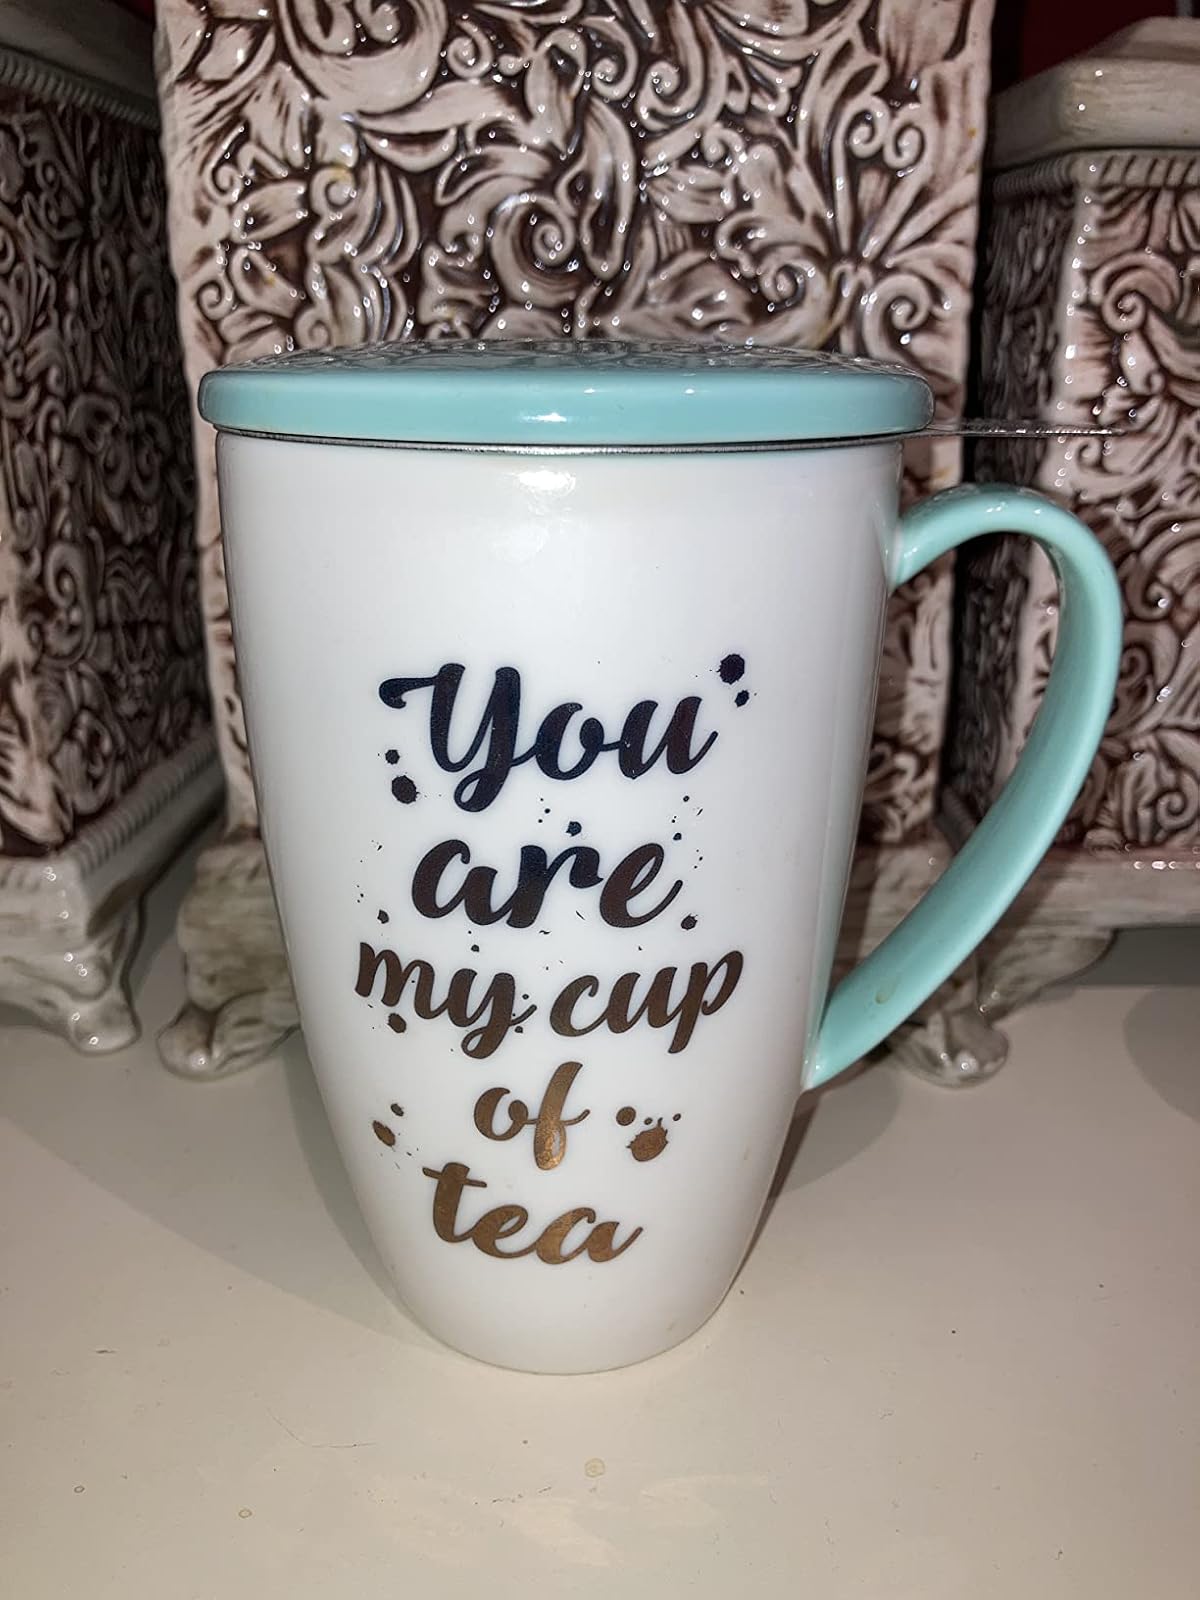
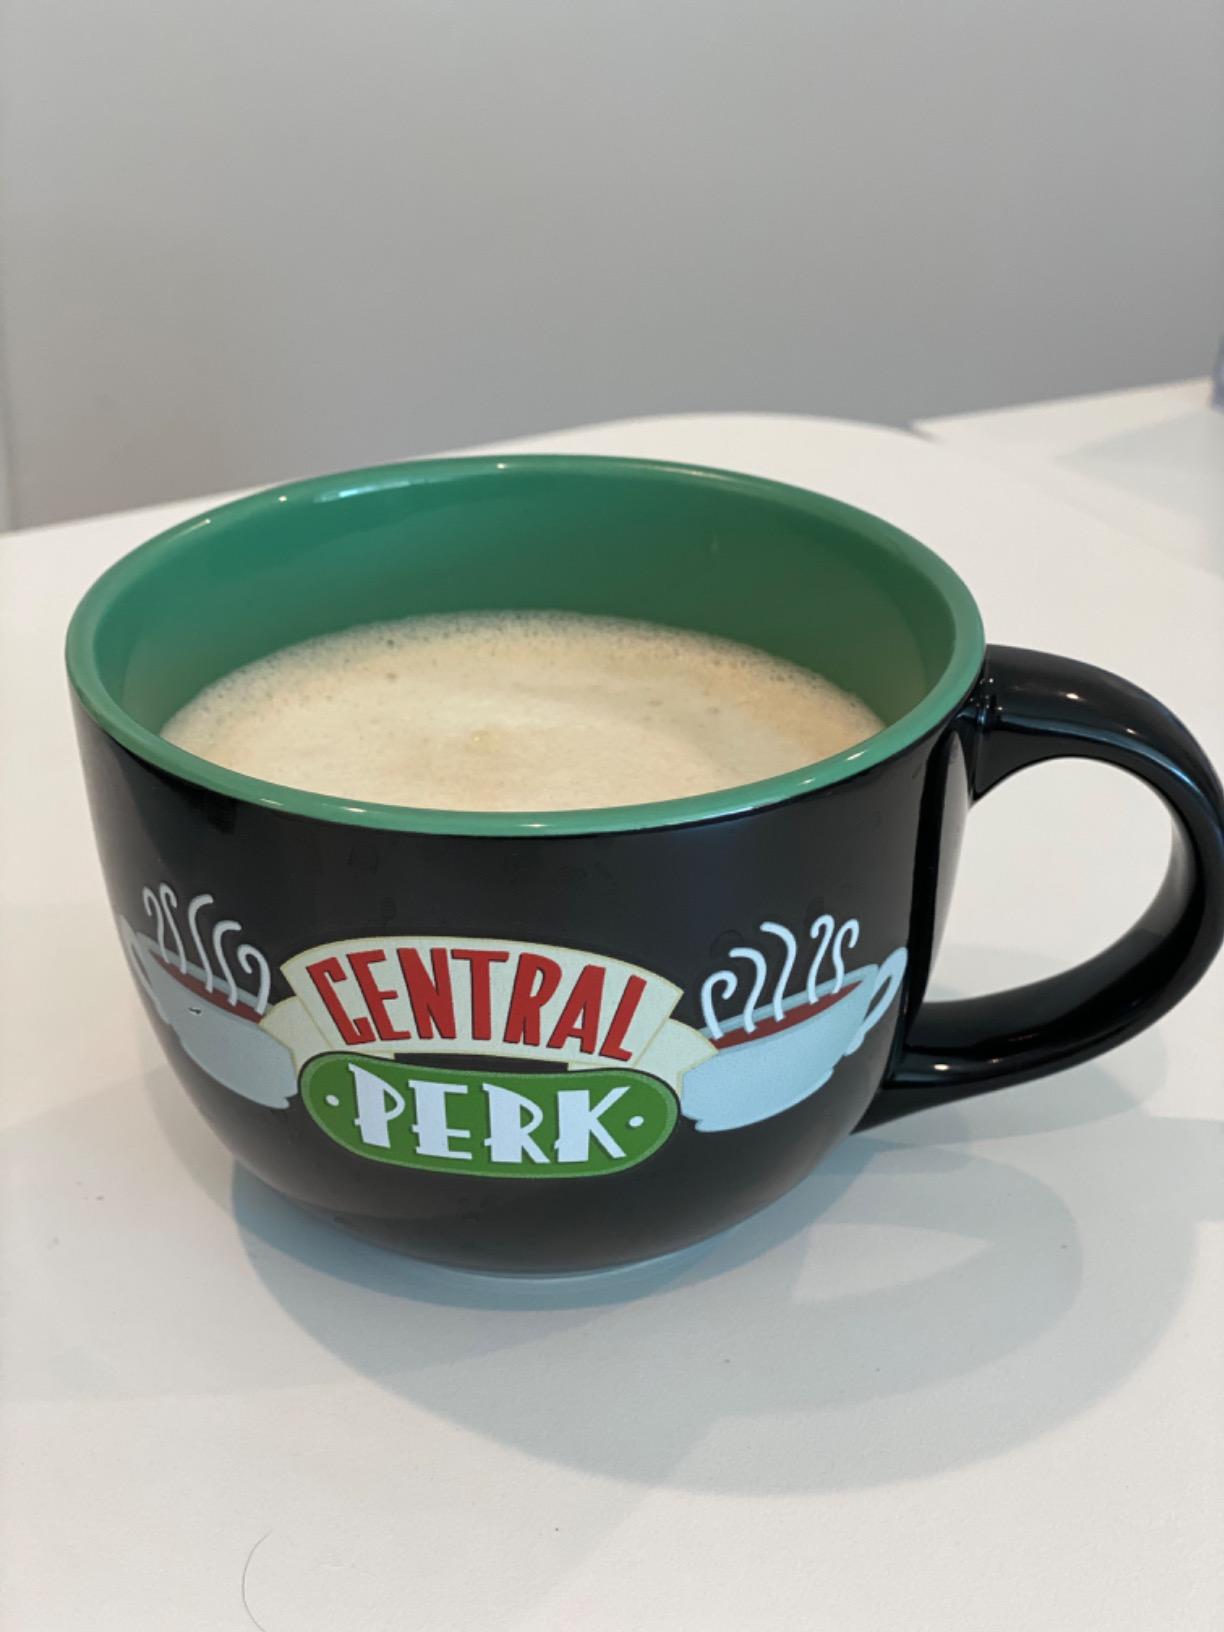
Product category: items_mug
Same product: no